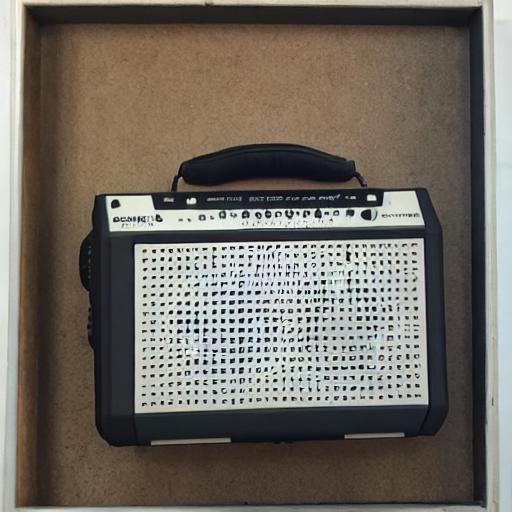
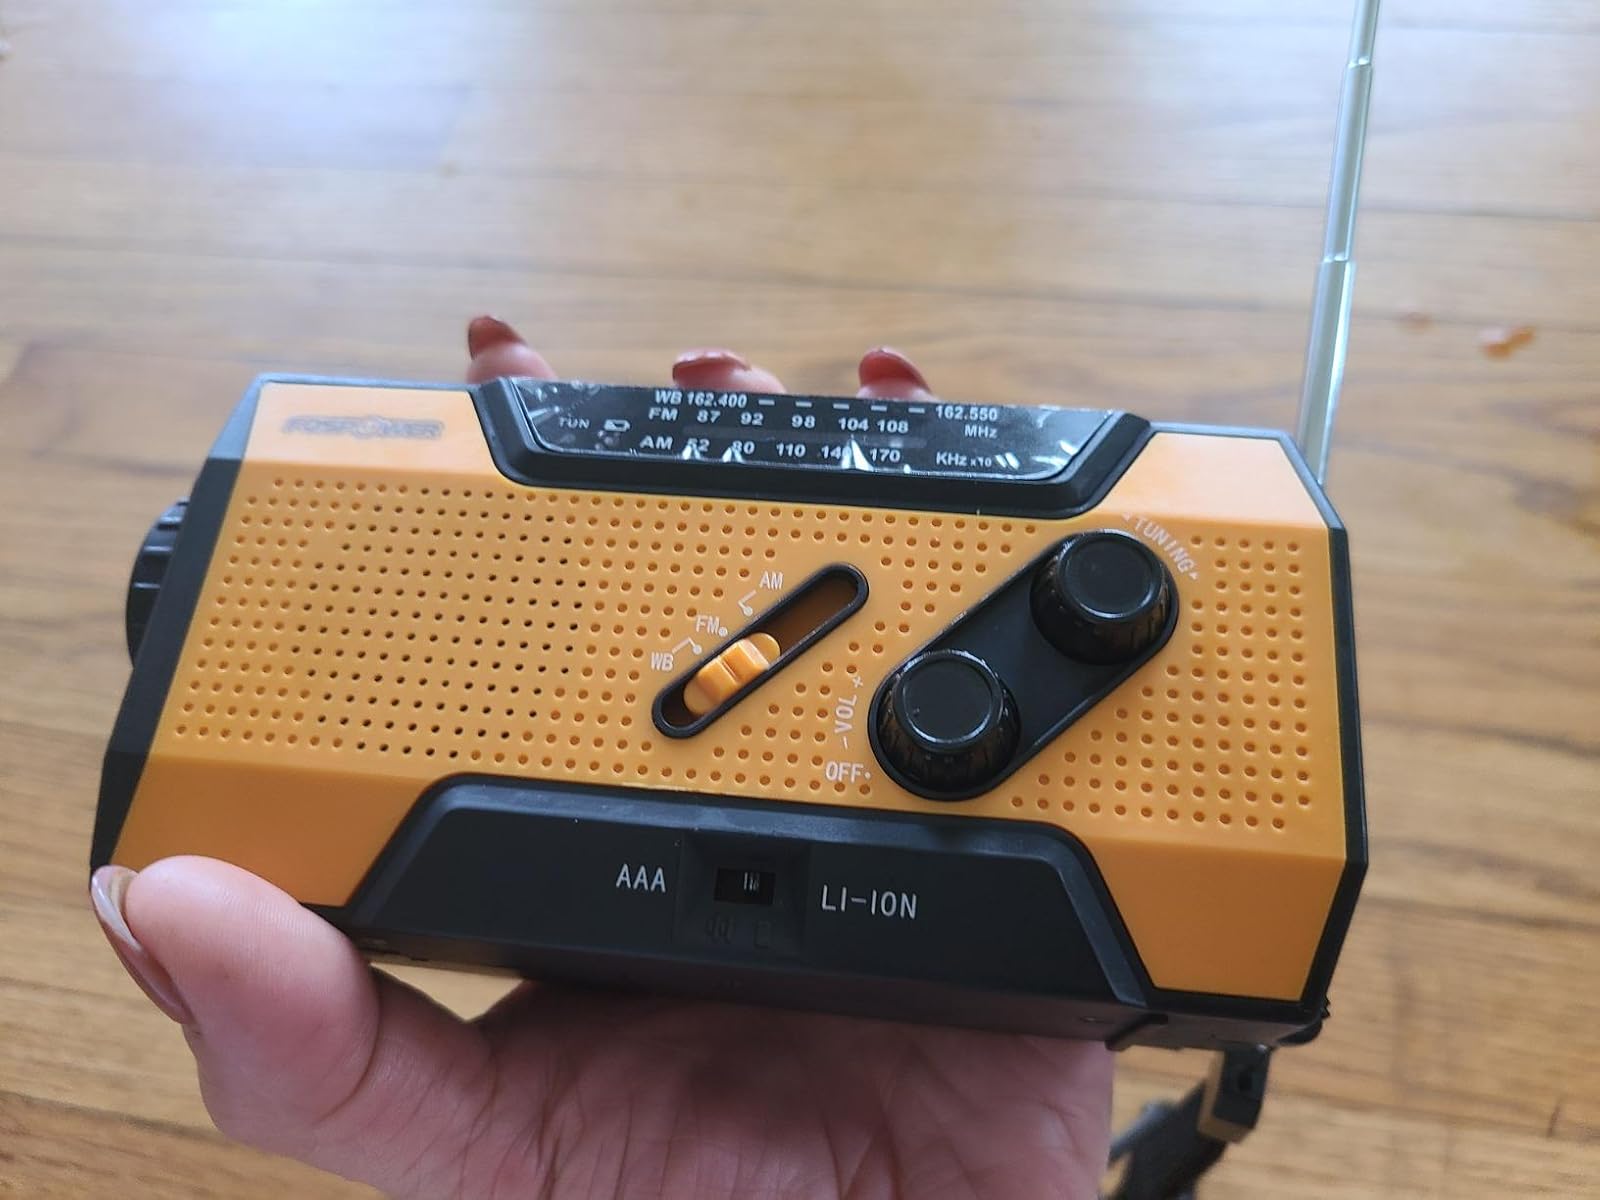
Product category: radio
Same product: no